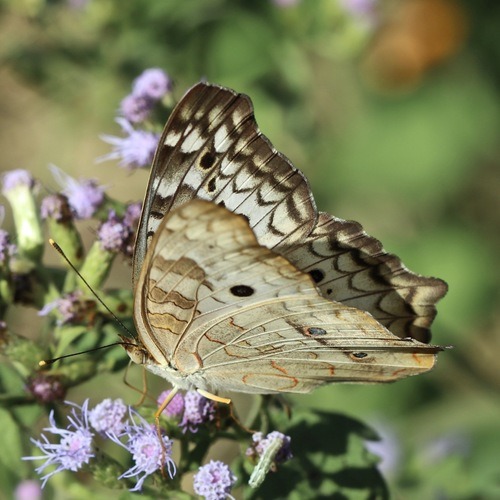
Scientific name: Anartia jatrophae
Common name: White peacock
Family: Nymphalidae
Order: Lepidoptera
Pollinator type: Primary pollinator
Habitat: Gardens, parks, and open areas
Geographic range: Southern United States to Argentina
Conservation status: Least Concern